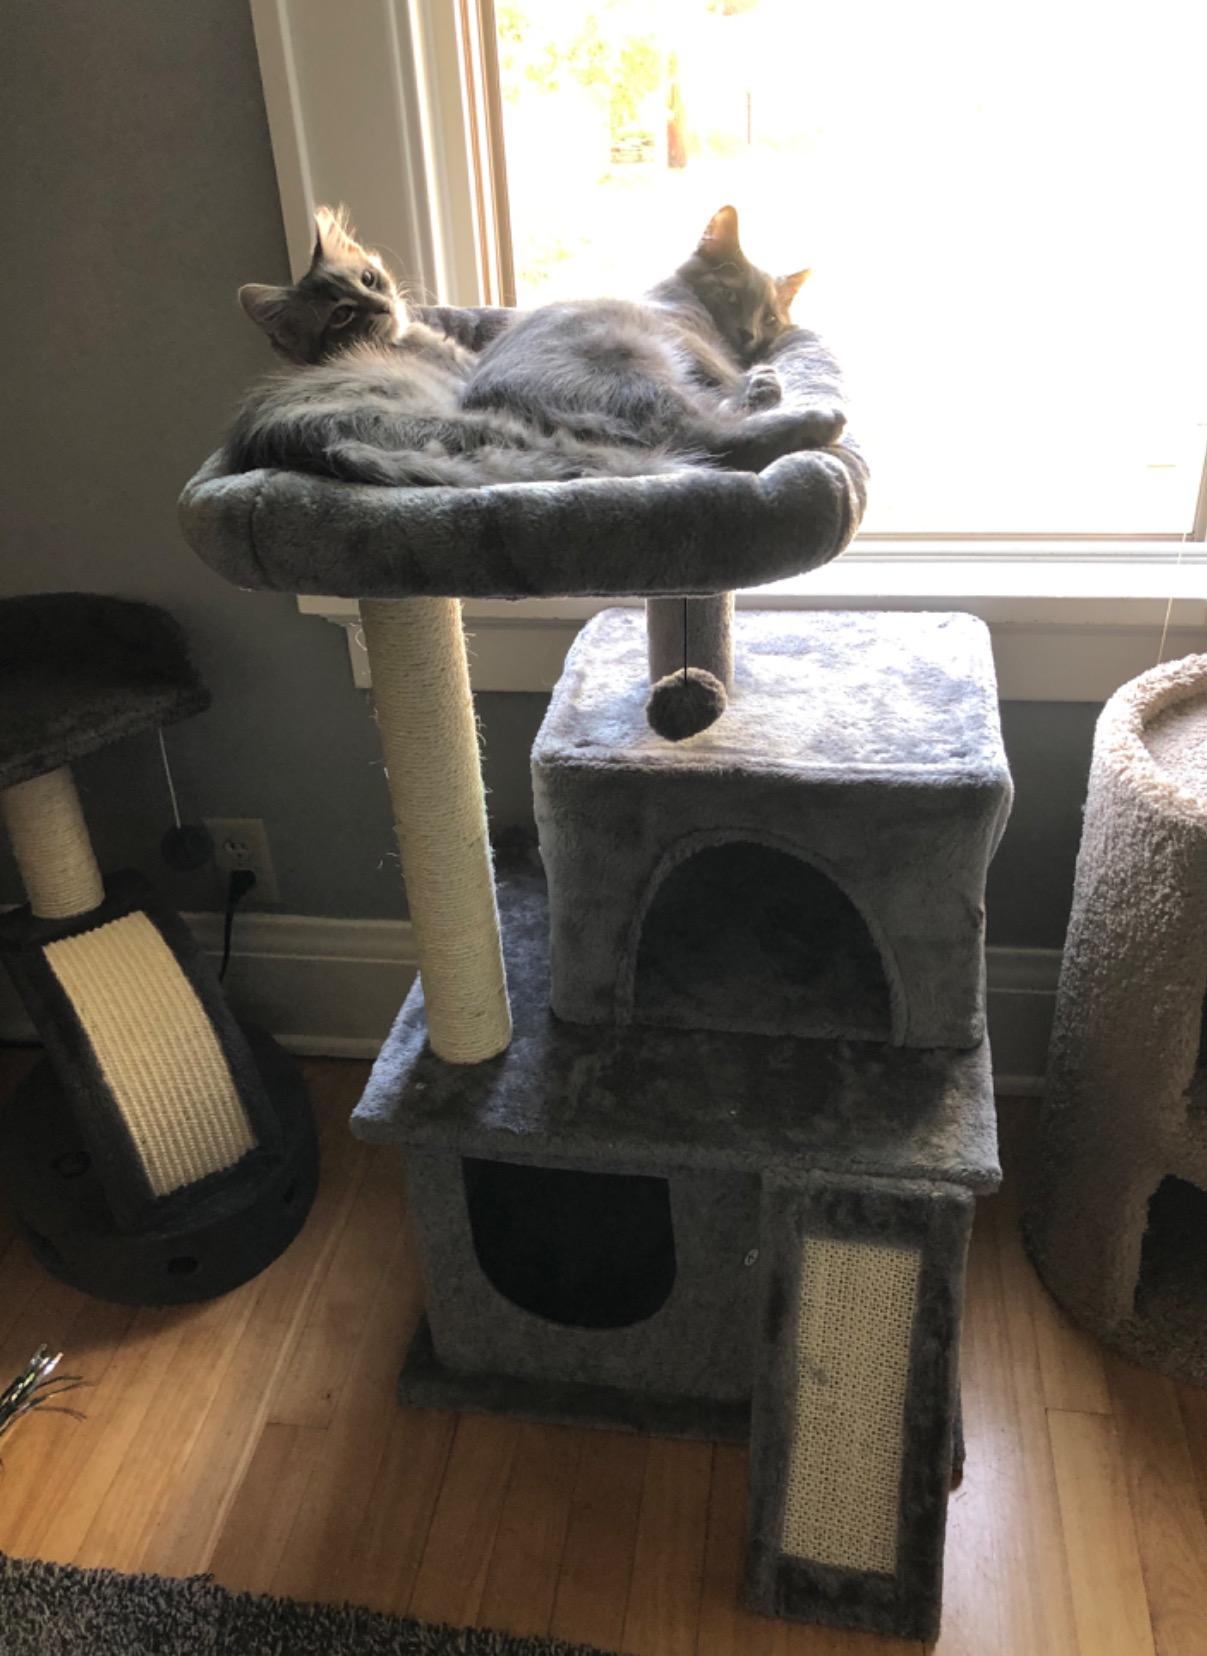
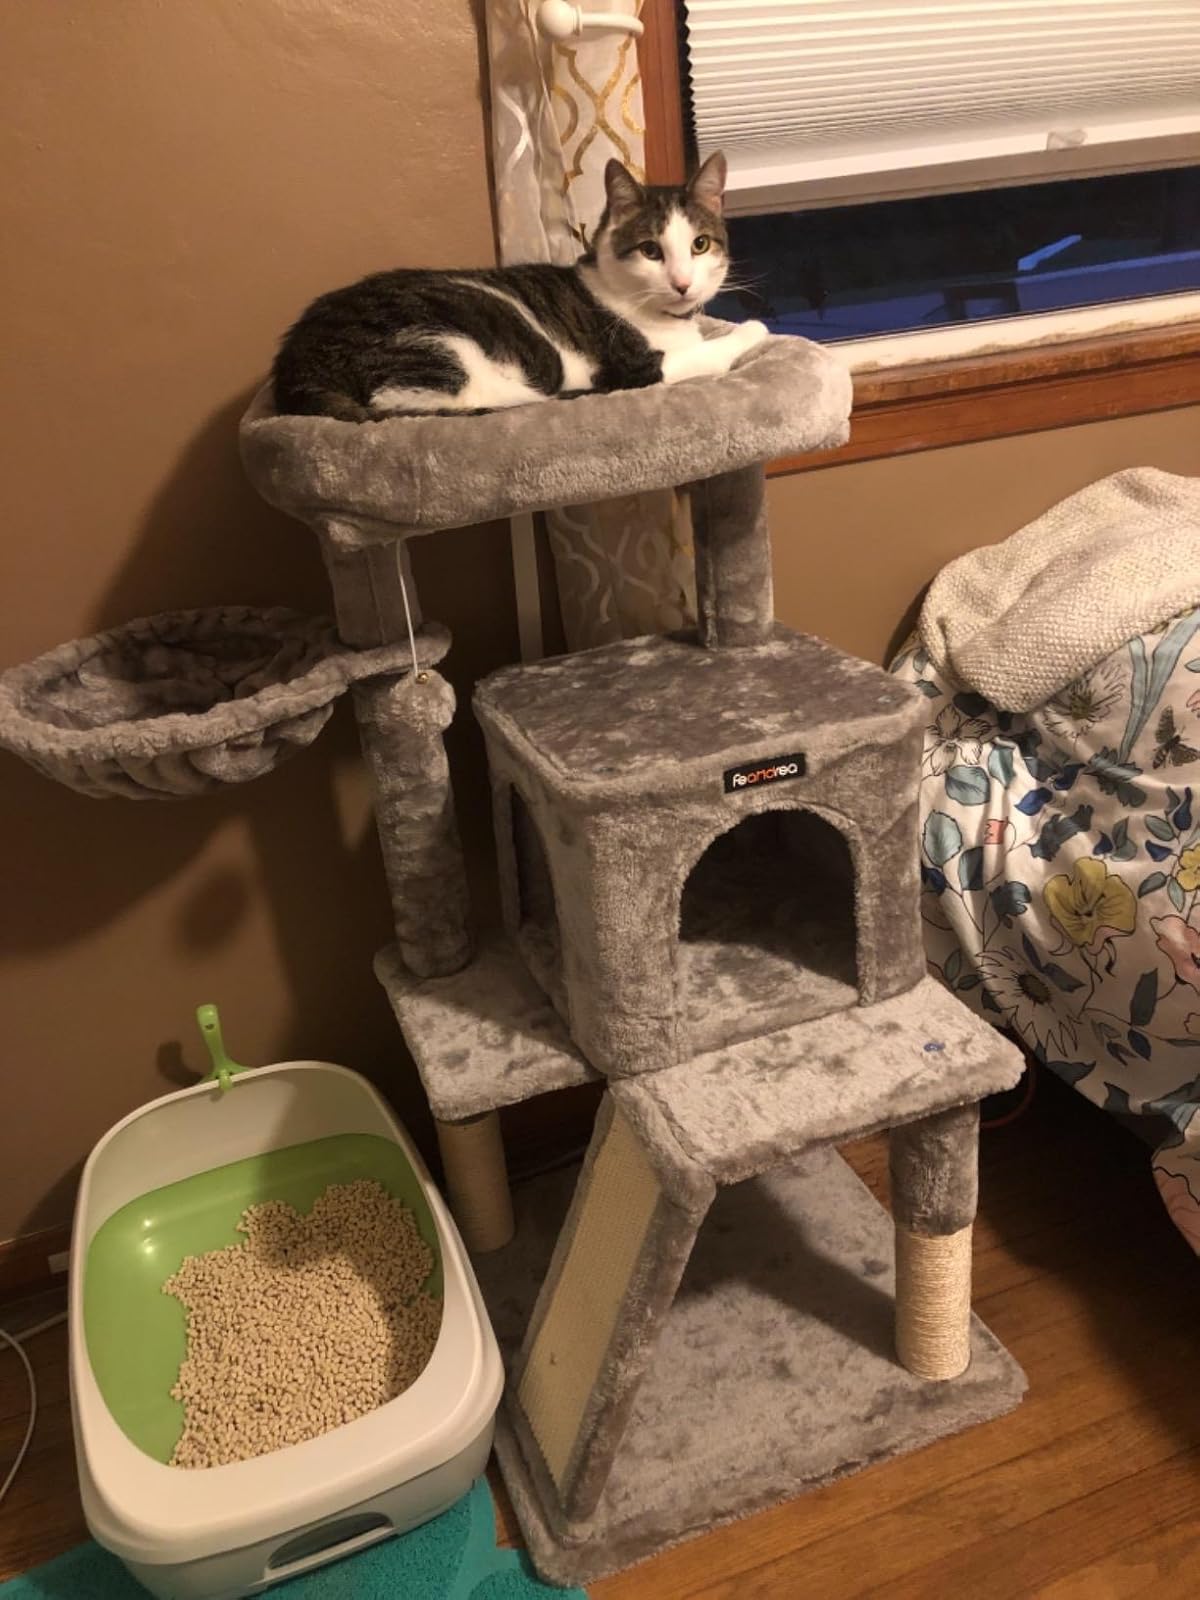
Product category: items_cat tree
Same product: no